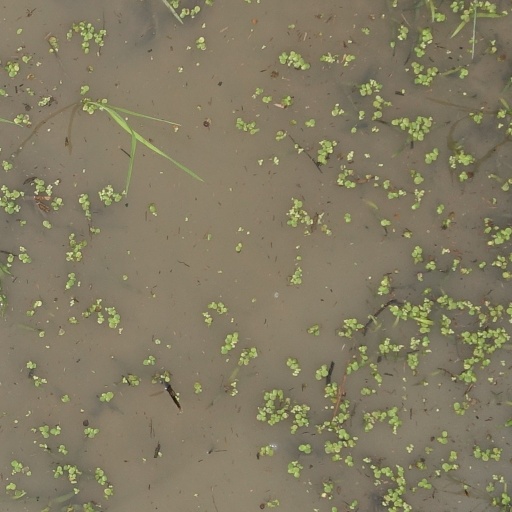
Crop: rice